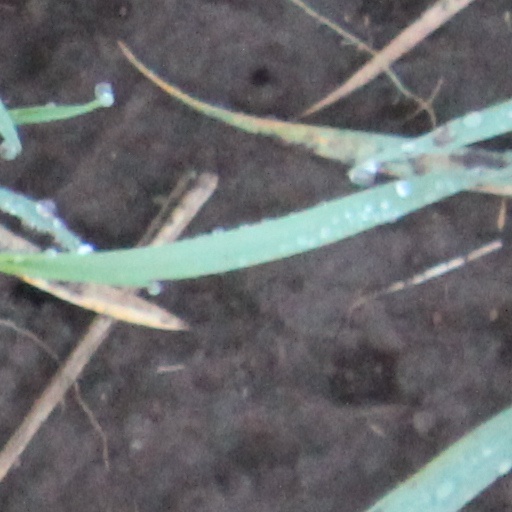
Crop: wheat